San Antonio

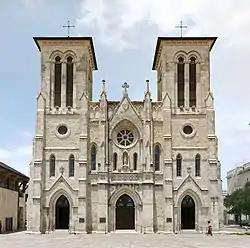
San Fernando Cathedral is the see of the Roman Catholic Archdiocese of San Antonio.

San Antonio is approximately to the southwest of its neighboring city, Austin, the state capital, about from the Mexican border, about west of Houston, and about south of the Dallas–Fort Worth area. The city has a total area of ; of San Antonio's total area is land and of it is water. The city's gently rolling terrain is dotted with oak trees, forested land, mesquite, and cacti. The Texas Hill Country reaches into the far northern portions of the city. San Antonio sits on the Balcones Escarpment. Its altitude is approximately above sea level.